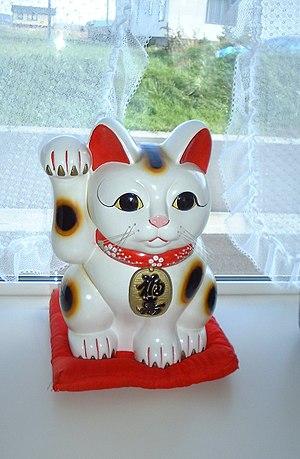
Un yorishiro, dans la terminologie shinto, est un objet capable d'attirer les esprits appelés kamis, leur donnant ainsi un espace physique à occuper durant les cérémonies religieuses. Les yorishiro sont employés au cours des cérémonies pour appeler les kamis à participer au culte. Le mot lui-même signifie littéralement « substitut d'approche ». Une fois qu'un yorishiro héberge véritablement un kami, il est appelé un shintai. Des cordes décorées de banderoles de papier appelées shide entourent souvent les yorishiro pour rendre apparent leur caractère sacré. Les personnes peuvent jouer le même rôle qu'un yorishiro et, dans ce cas, sont appelées yorimashi ou kamigakari.
Le bobtail japonais est une race de chat orignaire du Japon. Ce chat est caractérisé par sa courte queue qui est enroulée sur elle-même.
Un ōban est une unité monétaire plate en or, et la plus grande monnaie du système monétaire Tokugawa. Celui-ci fonctionnait selon une norme monétaire triple, utilisant des pièces de monnaie d'or, d'argent et de bronze, chacune avec leurs propres taille.
Un maneki-neko est une statue traditionnelle japonaise en céramique ou en porcelaine, représentant un chat assis et levant la patte au niveau de l'oreille, et que l'on trouve fréquemment sur les devantures des magasins, près des caisses dans les centres commerciaux, dans les salons de pachinko, etc.